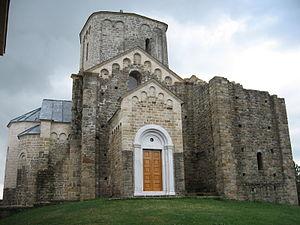
L'école rascienne ou école de la Raška est une école d'architecture qui a fleuri en Serbie à partir de 1170 jusqu'à à la fin du XIIIᵉ siècle. Au-delà de cette période, elle a continué d'influencer l'architecture serbe et notamment l'architecture néo-byzantine serbe des XIXᵉ et XXᵉ siècles. Elle doit son nom à la région médiévale serbe de la Raška et est associée à la dynastie serbe des Nemanjić.